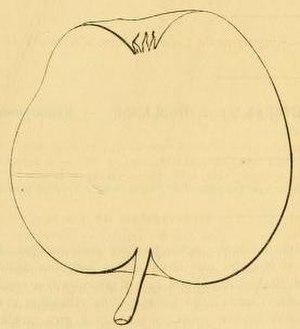
Adams Pearmain, forme du fruit, Dictionnaire de pomologie d'André Leroy, 1873, p.52.
'Adams Pearmain' est le nom d'un cultivar de pommier domestique.